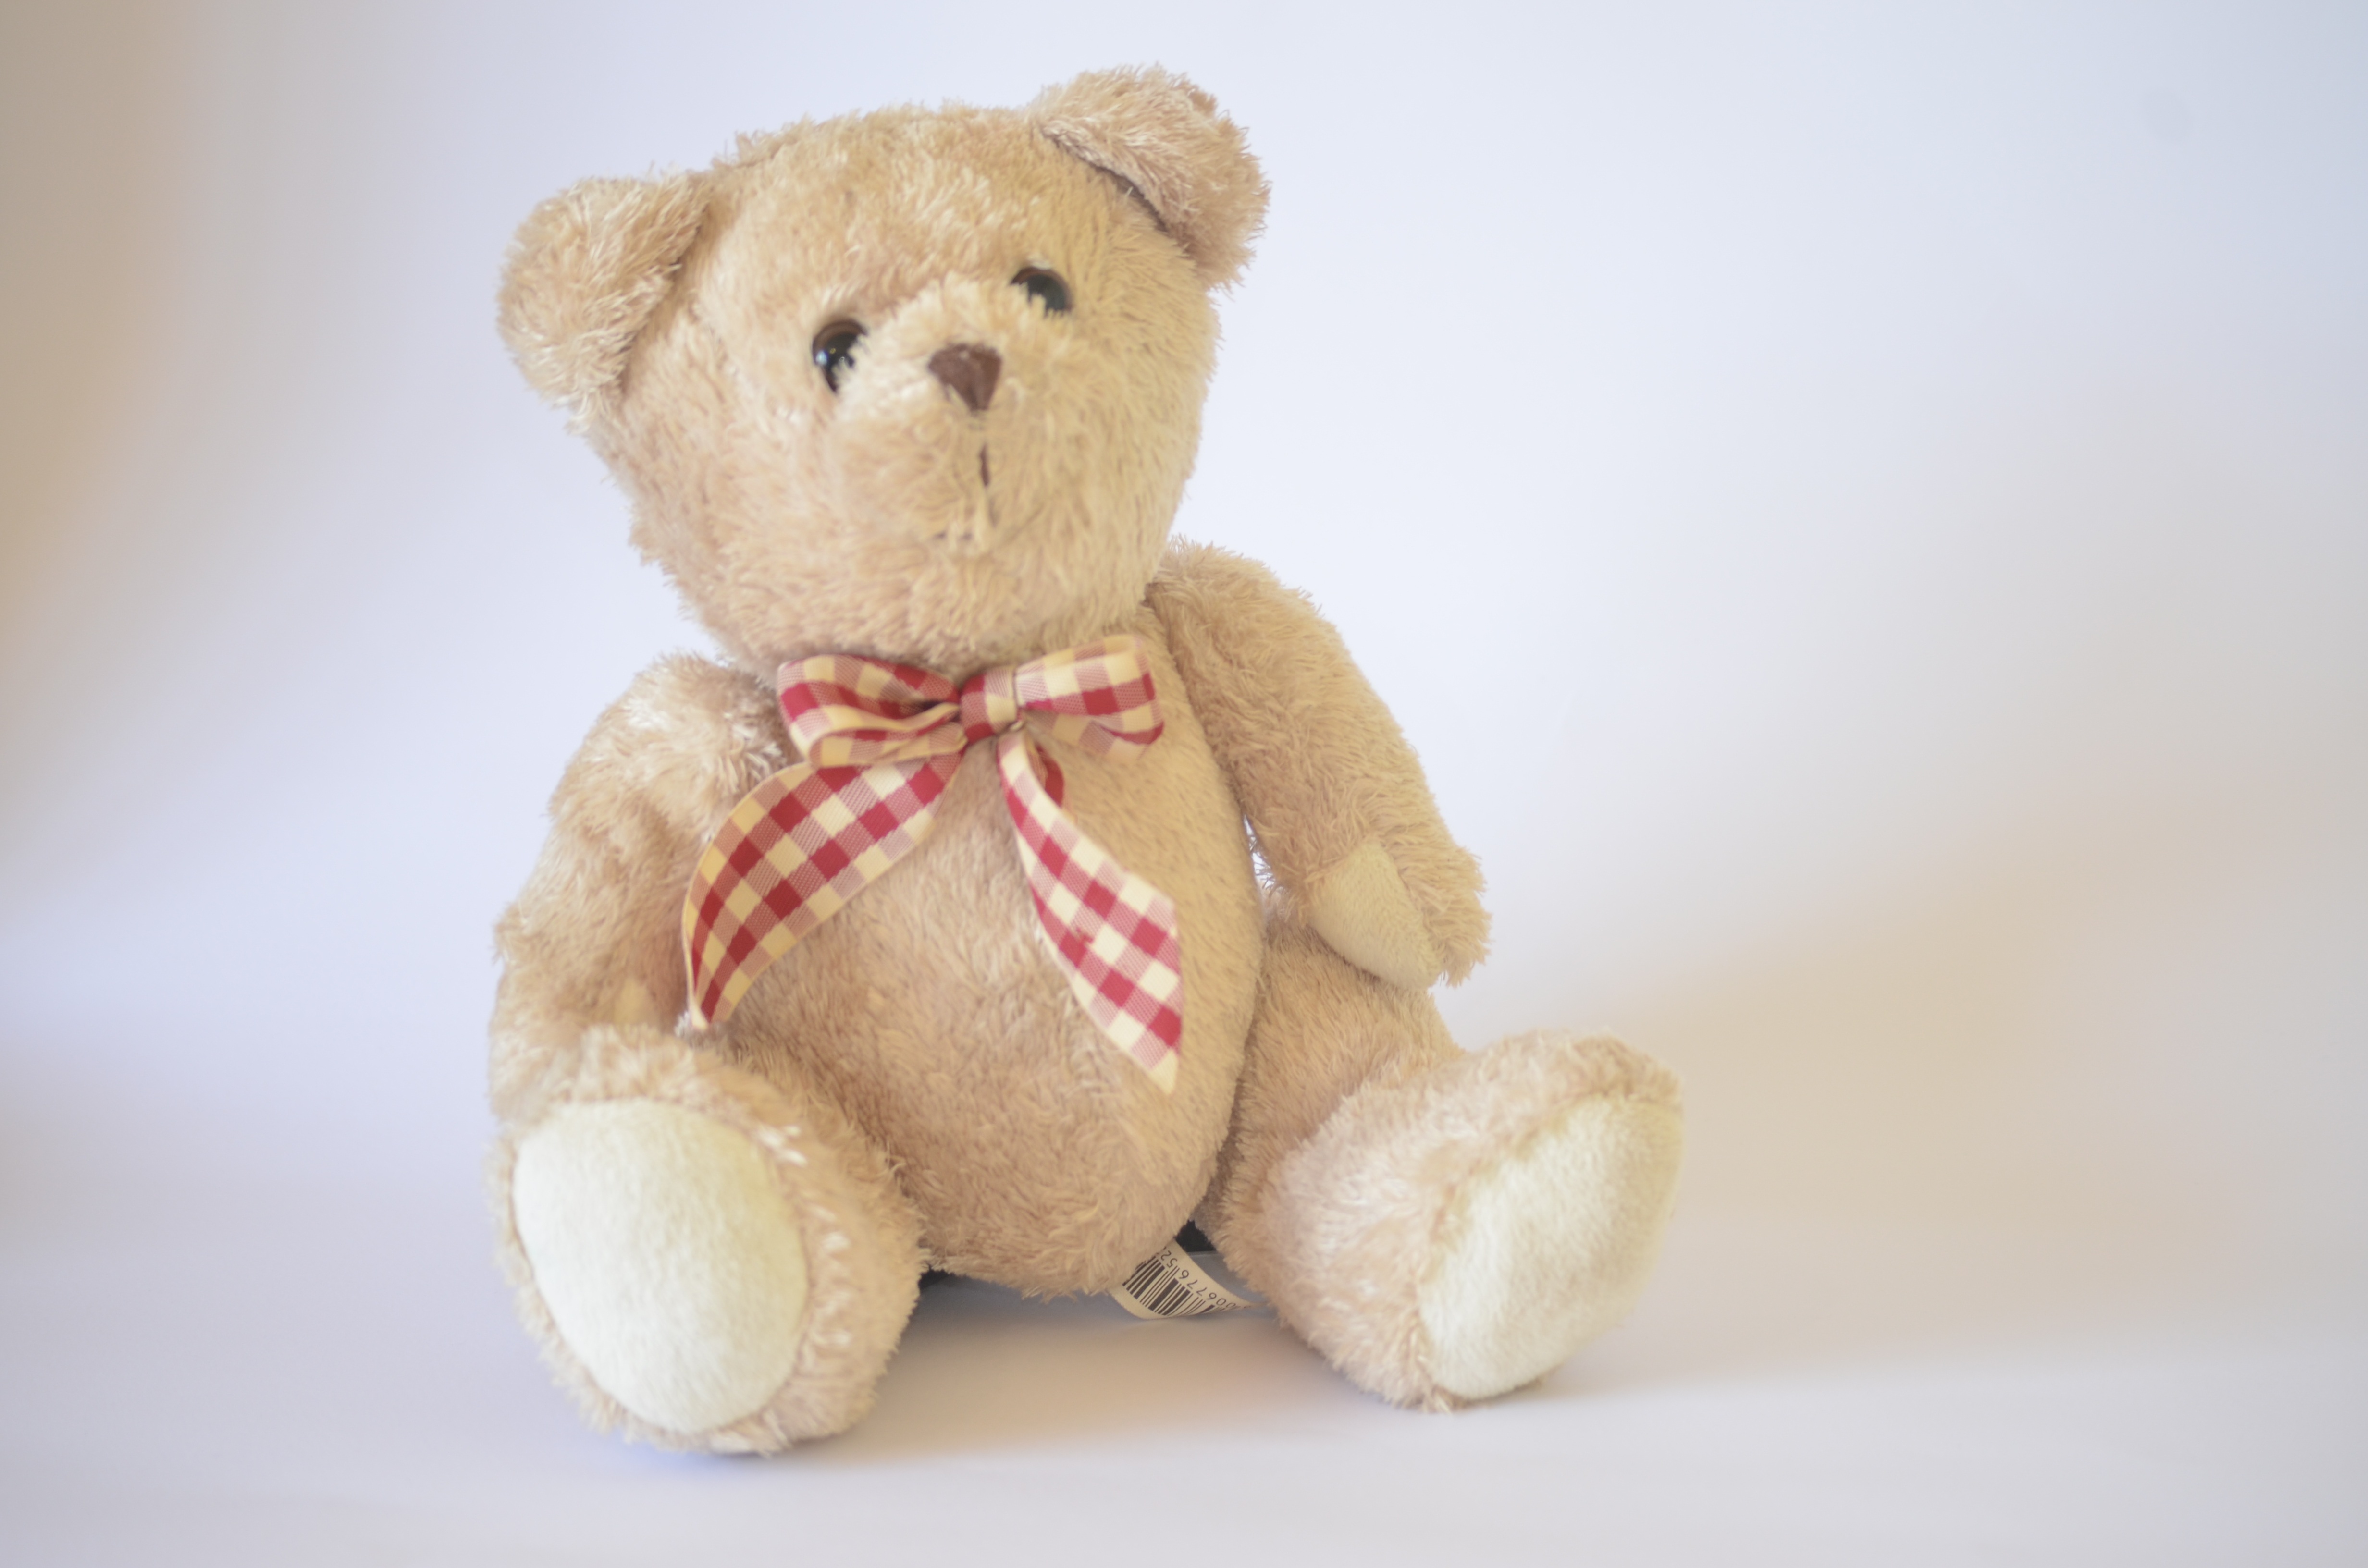
sweet, kid, home, cute, bear, love, sitting, small, brown, child, toy, baby, childhood, teddy bear, product, textile, family, dream, fun, happy, furry, little, soft, comfort, plush, adorable, teddy, stuffed toy